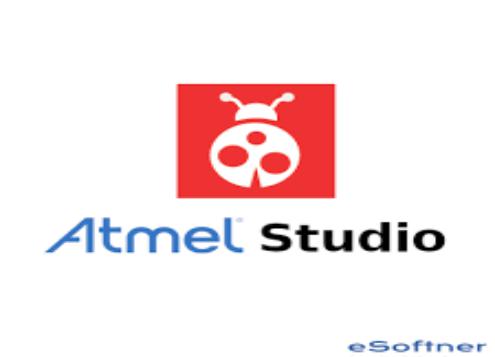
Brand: atamel
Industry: Medical